Te Aro

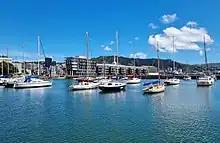
Clyde Quay Wharf apartments seen from Clyde Quay marina

The wide end of the wedge formed by Cuba, Dixon and Manners Streets and adjacent to Te Aro Park was formerly occupied by the Royal Oak Hotel, but this was demolished in 1979 and replaced by the Oaks complex, which was completed in 1981. The building is made of painted steel, glass and tiles and originally had an airy, plant-filled central atrium. Architects Warren and Mahoney won the overall prize in the Steel Awards of 1982 for their attempt "to recreate a contemporary meeting place using the light indoor/outdoor structure". The building was considered a temporary structure. Tenants in the building have included retail shops, cafes, bars and restaurants, and in 2004, an illegal casino.